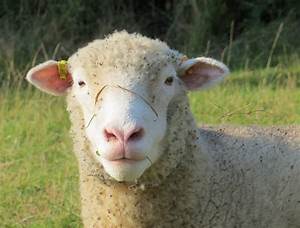
Label: sheep